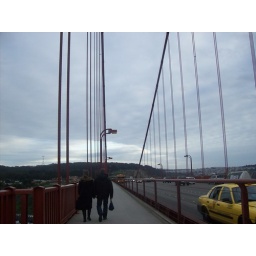
got a shot of this lovely couple walking on the golden gate bridge while i was in san fran